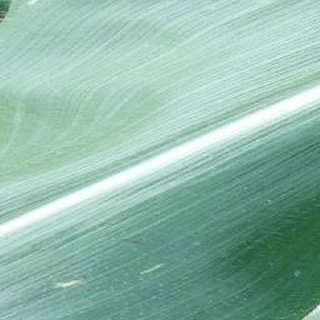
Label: healthy_corn